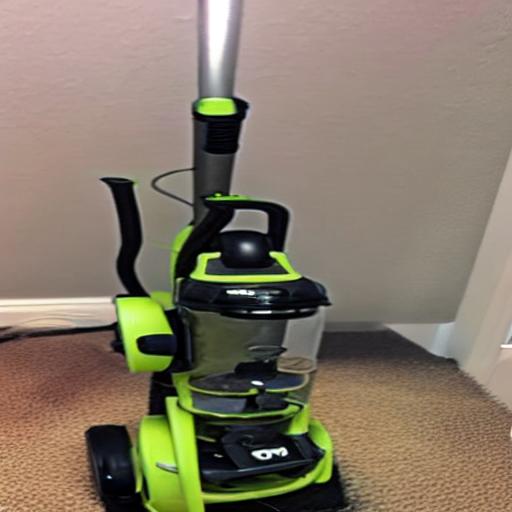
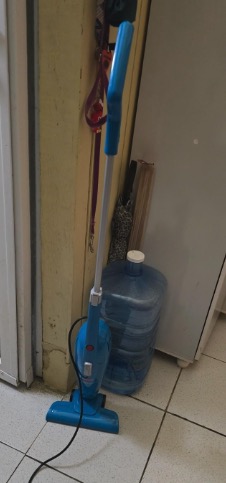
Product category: items_vacuum
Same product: no